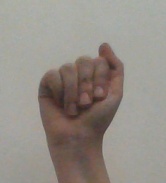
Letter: saad